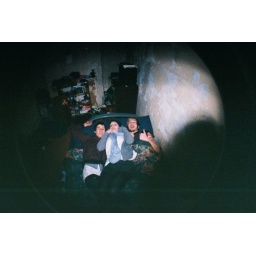
The boys and I in bed